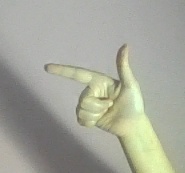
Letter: yaa